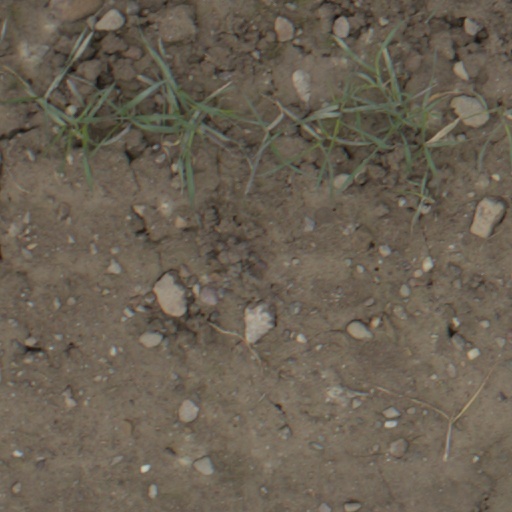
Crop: wheat